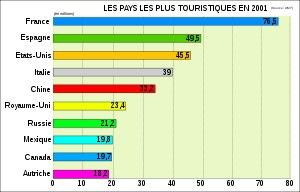
Le terme de mondialisation correspond à la libre circulation des marchandises, des capitaux, des services, des personnes, des techniques et de l'information. Il désigne le processus d'intégration des marchés et de rapprochement des humains qui résulte notamment de la libéralisation des échanges, du développement des moyens de transport de personnes et de marchandises, et des retombées des technologies de l'information et de la communication à l'échelle planétaire. Elle se manifeste, outre l'interdépendance croissante des économies et l'intensification de la concurrence, par l'expansion des échanges et des interactions humaines.